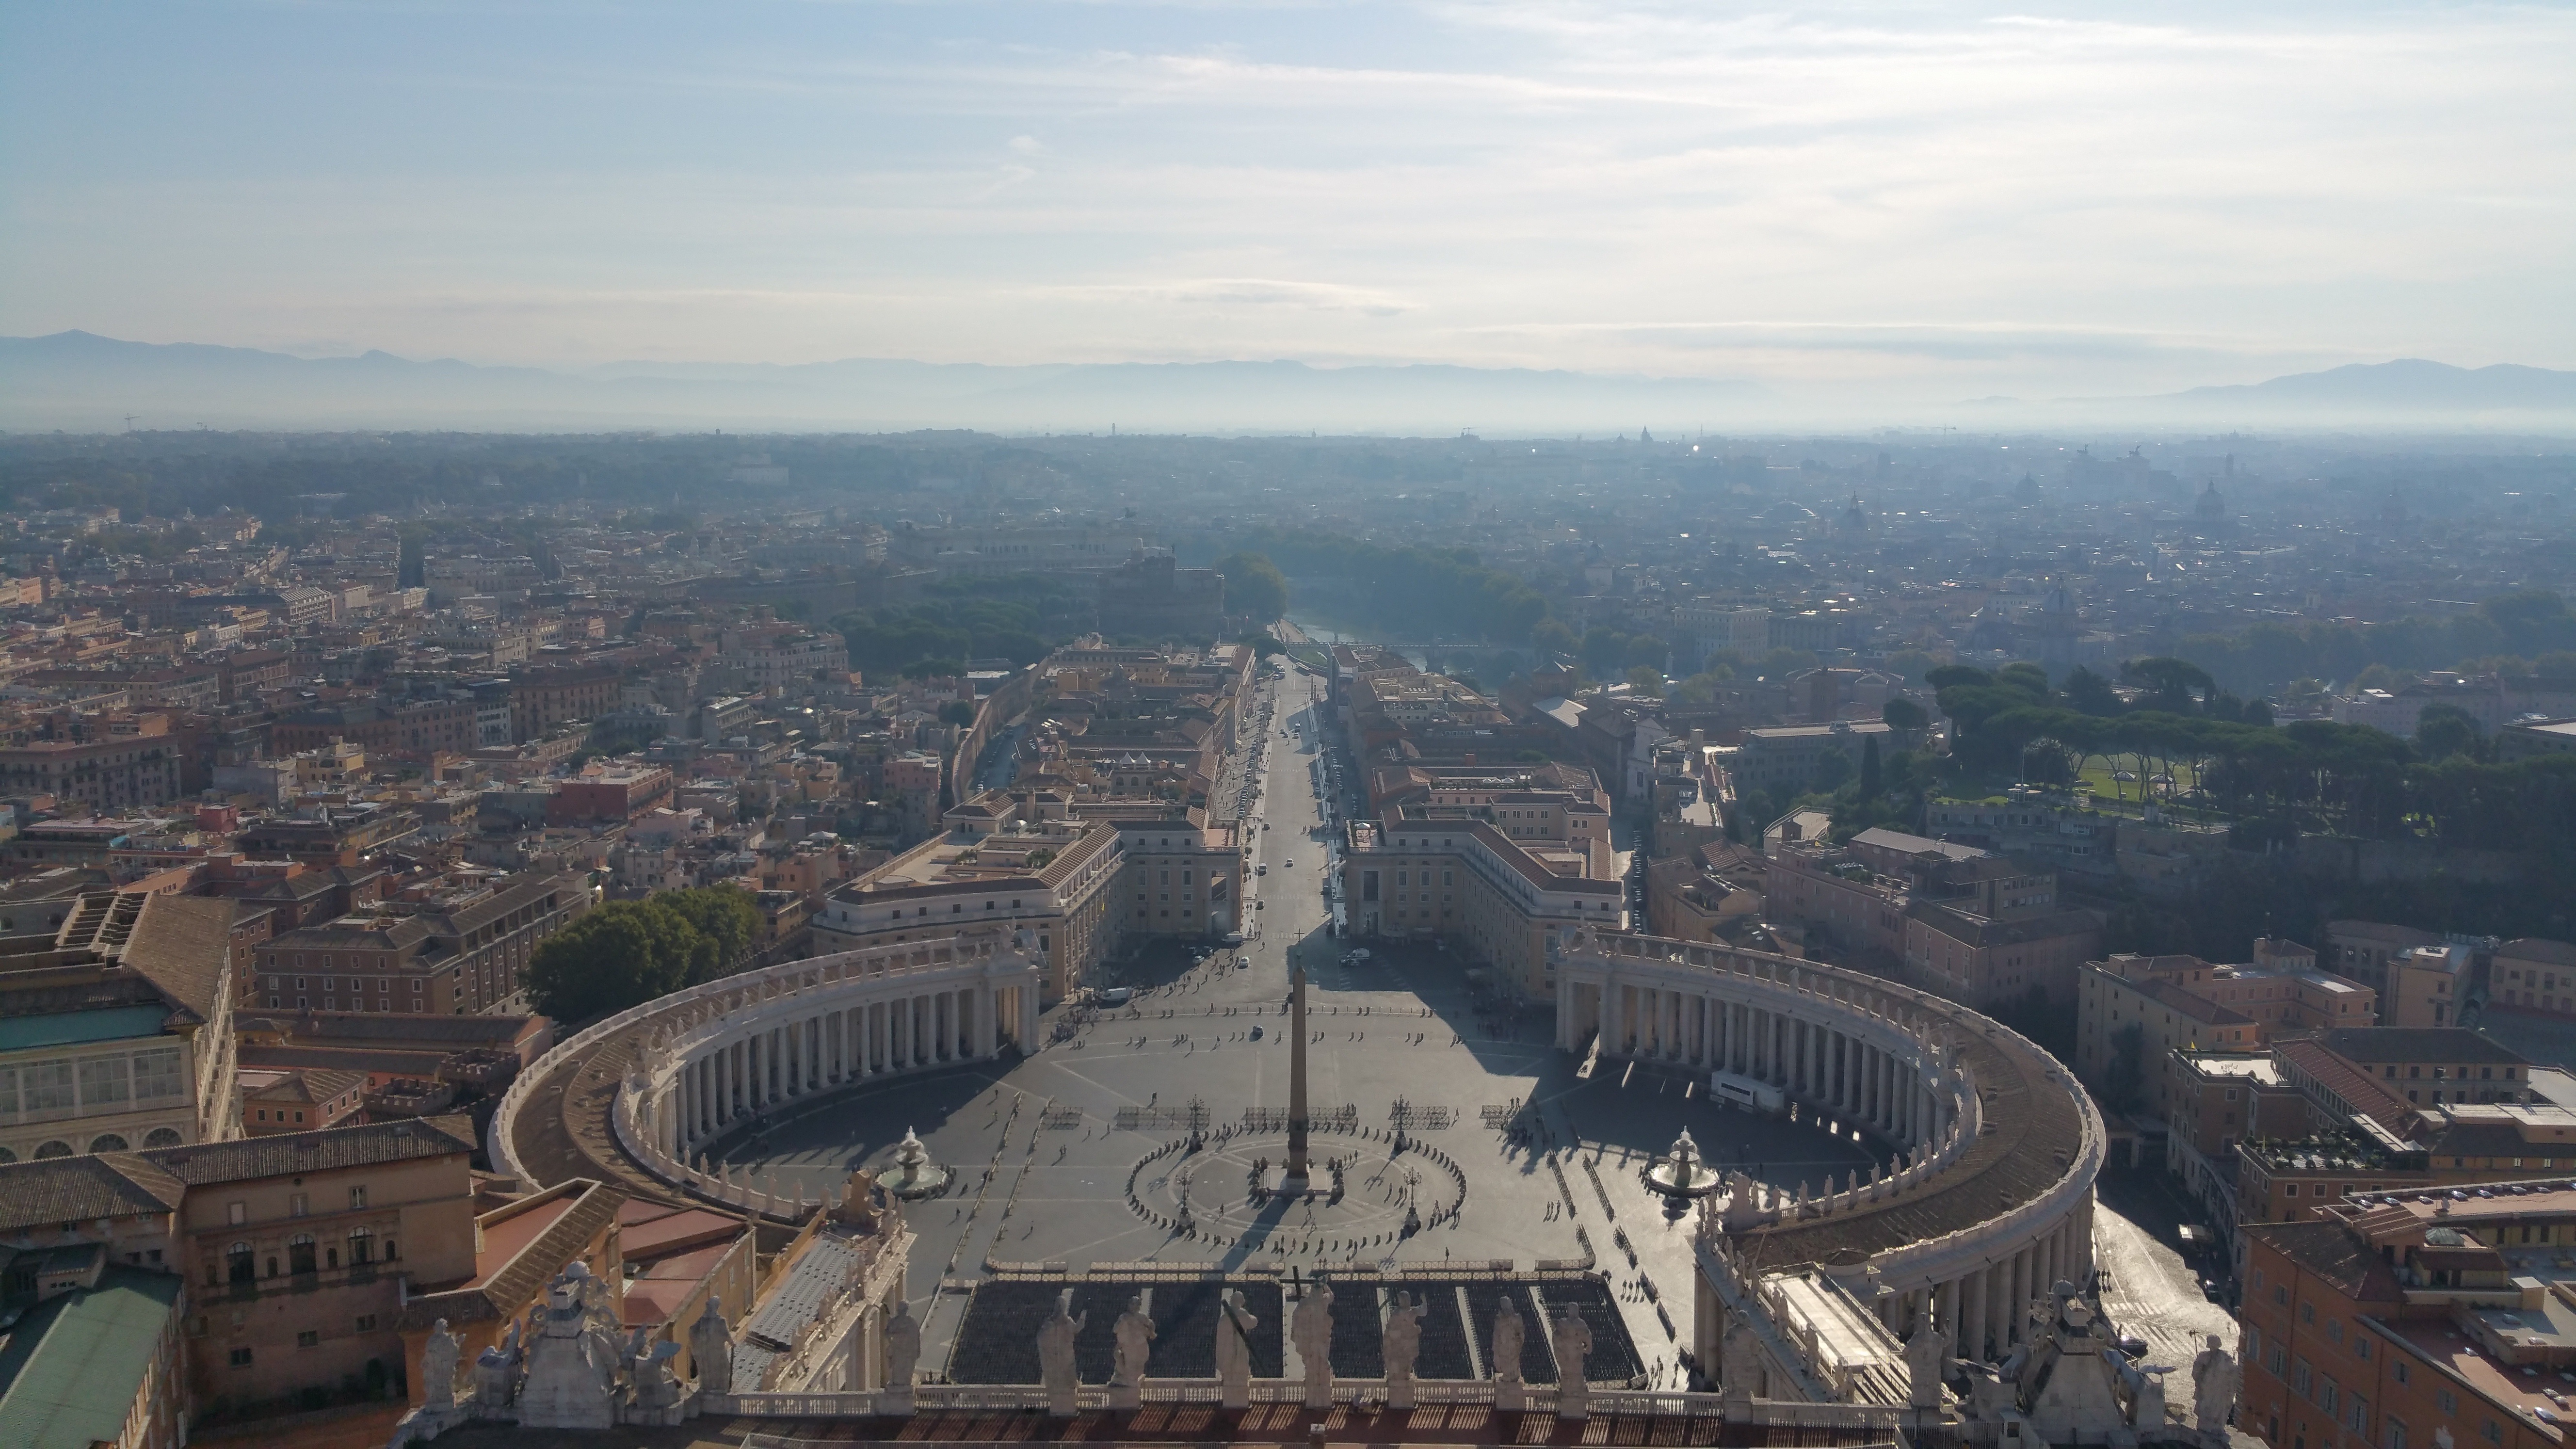
structure, skyline, photography, city, cityscape, panorama, landmark, vatican, peter, rome, christianity, basilica, metropolis, st peter's basilica, bird's eye view, aerial photography, st peter, human settlement